Assonet River

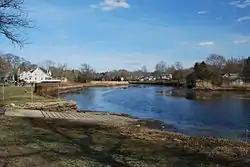
View of Assonet River at the east end of Assonet Bay

The Assonet River is located in Bristol County, Massachusetts. It flows in a westerly direction through Freetown and joins the Taunton River near Assonet Neck in Berkley, Massachusetts.